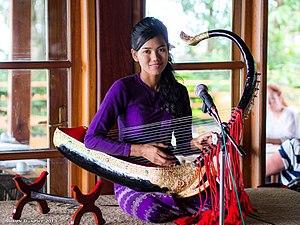
La saung ou saung-gauk est une harpe traditionnelle birmane. Elle est très ancienne et remonte au VIIIᵉ siècle, d'après des sculptures au temple de Baw-baw-gyi. Bien que jouée depuis, elle bénéficia néanmoins d'un nouvel élan au XVIIIᵉ siècle grâce à Myawaddy Mingyi U Sa qui adapta la musique siamoise et créa de la musique pour harpe pour accompagner le Ramayana tout en inventant un nouveau genre appelé yodaya. Le nombre de cordes serait alors passé de 7 à 13.